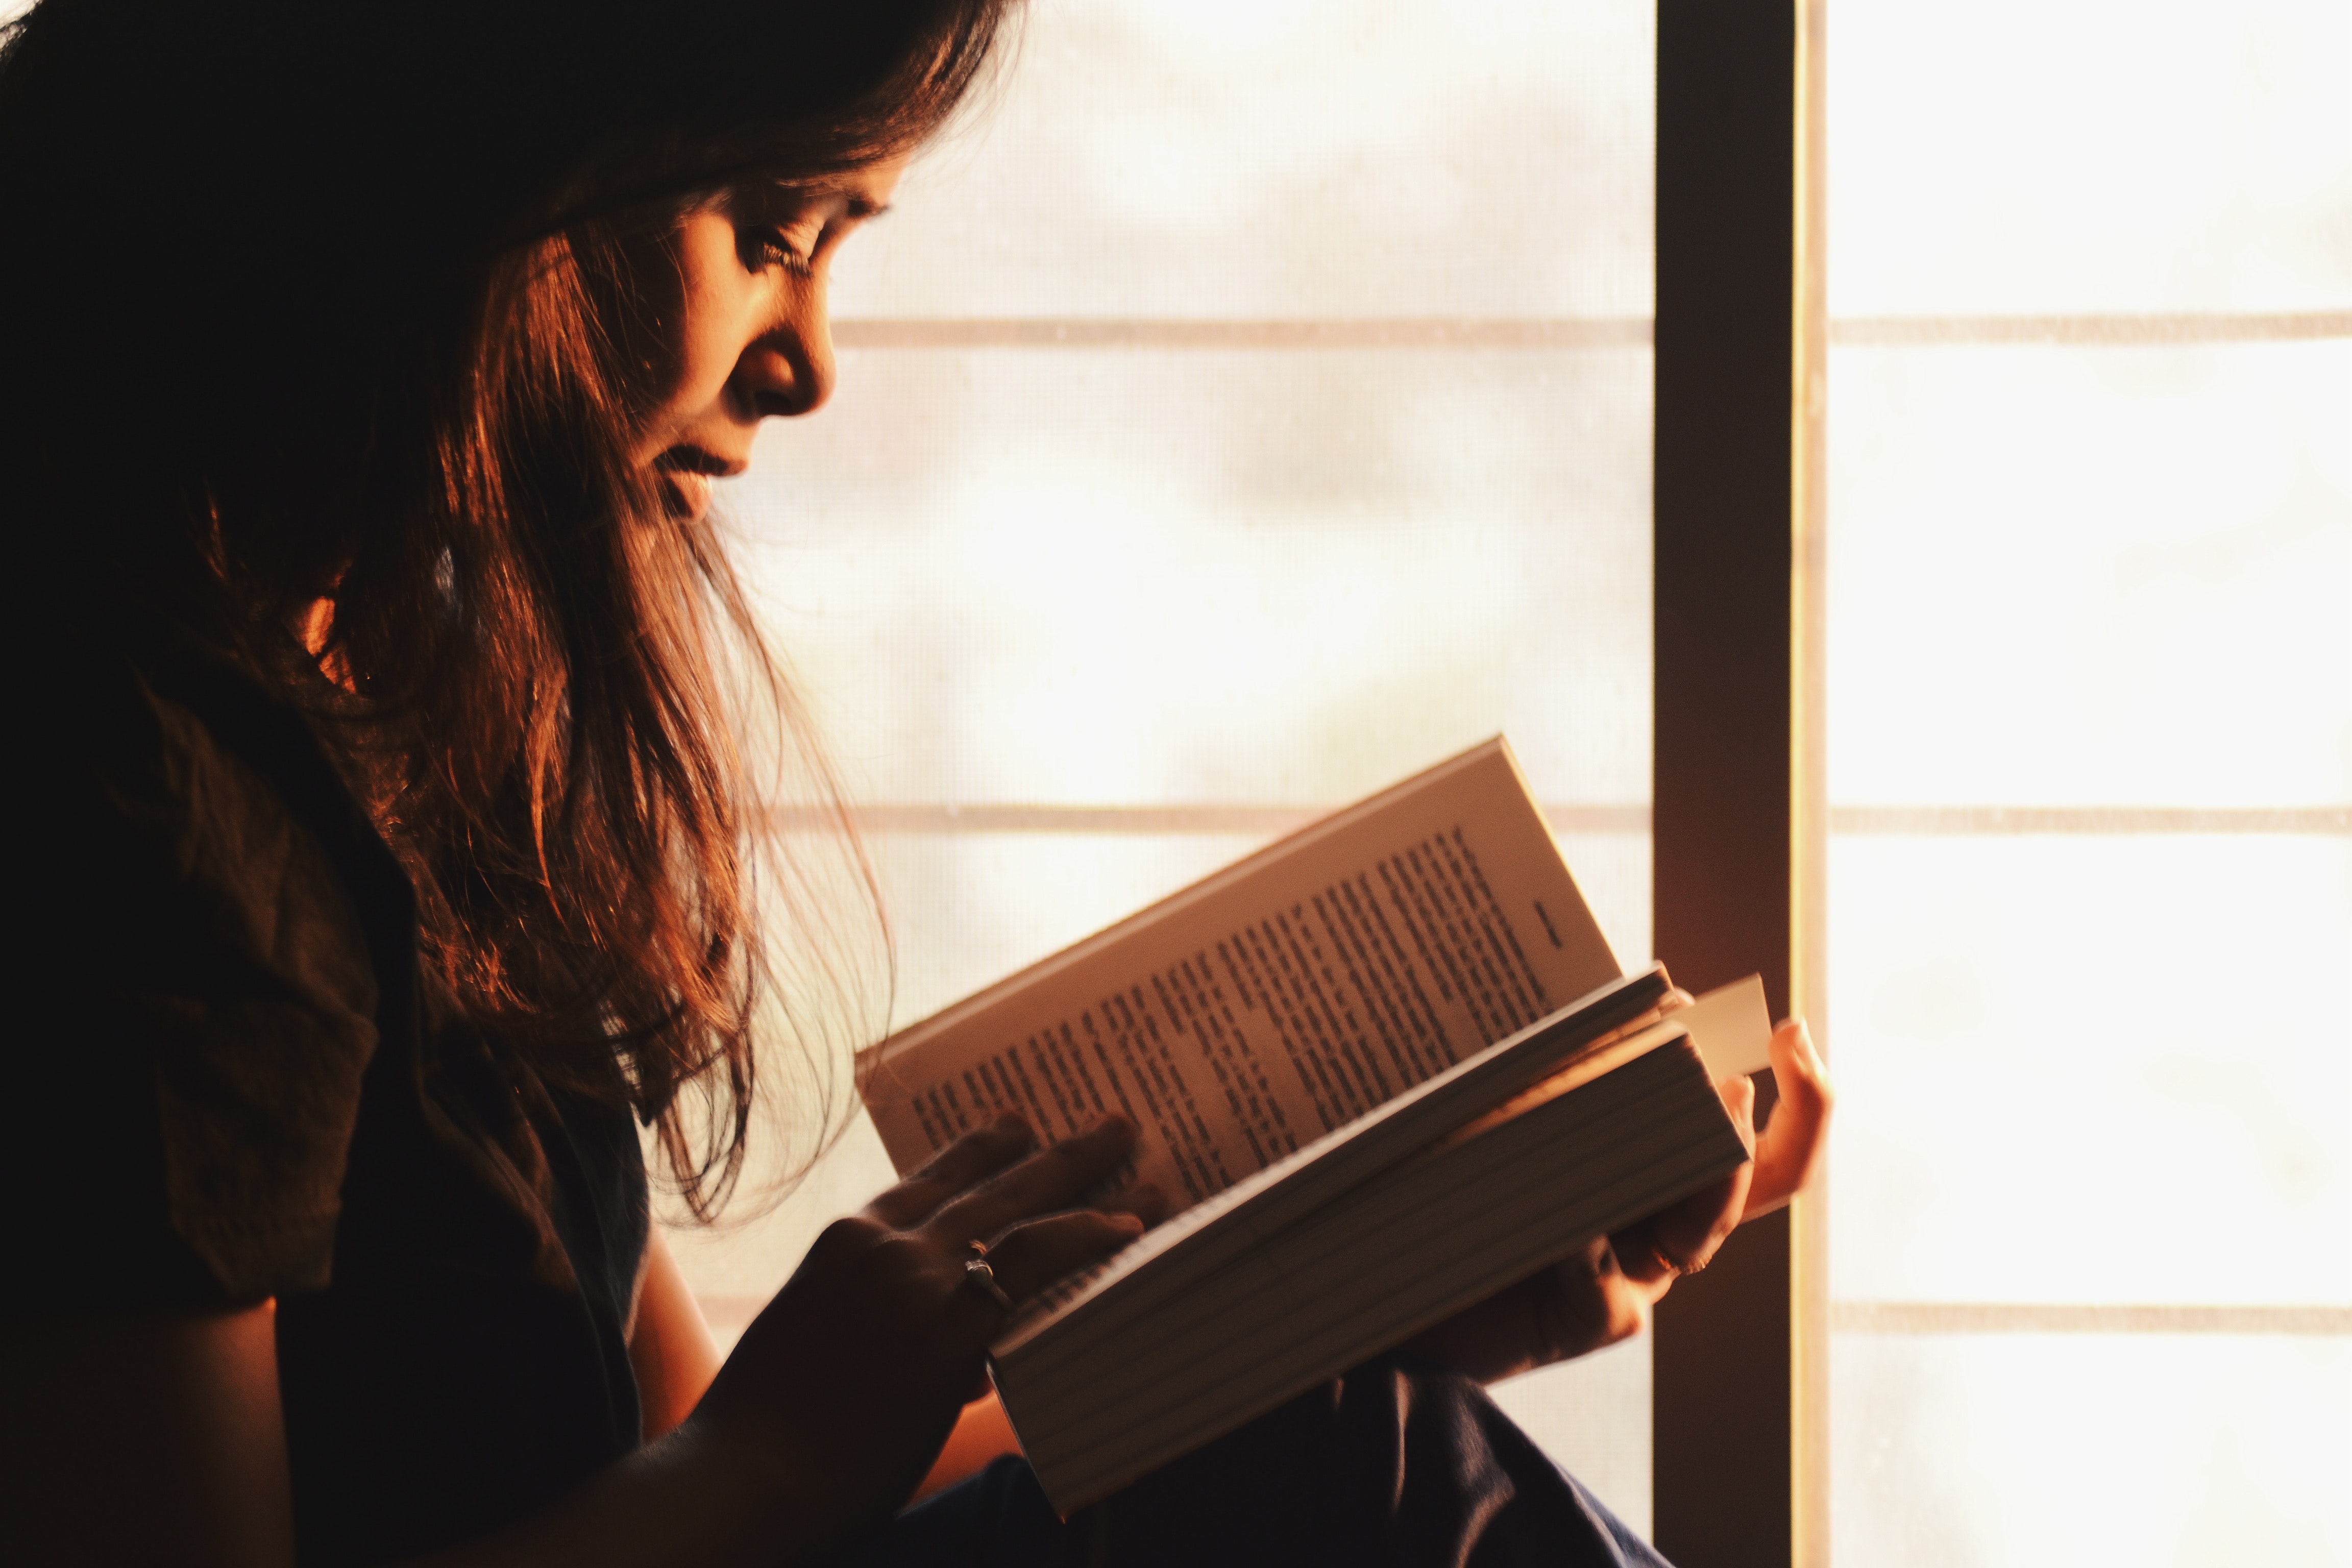
piano, pianist, keyboard, music, girl, musical instrument, musical keyboard, classical music, electronic device, microphone, musician